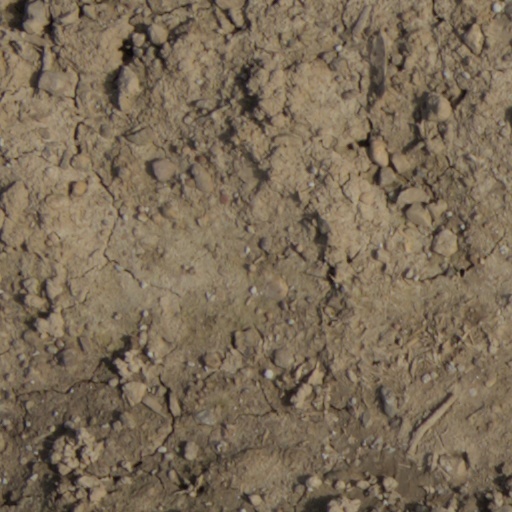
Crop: wheat